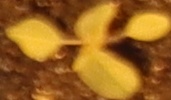
Label: Redroot Pigweed